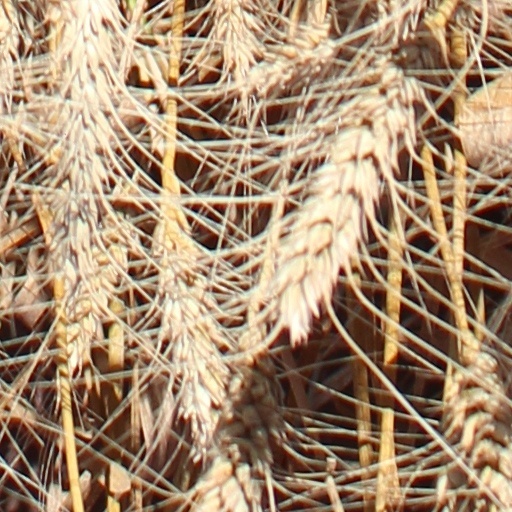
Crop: wheat